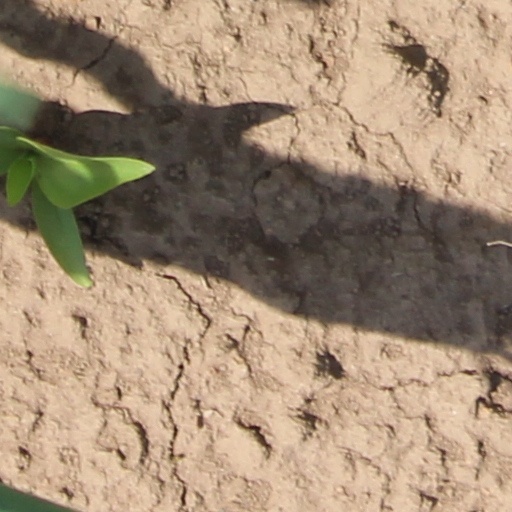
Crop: wheat